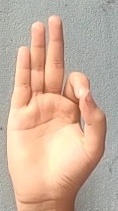
ASL sign: F